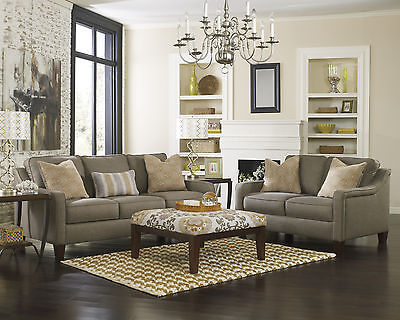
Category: sofa